The Larkins (2021 TV series)

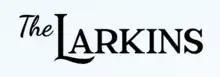
series logo

The Larkins is an English comedy-drama television series, produced by Objective Fiction and Genial Productions. The series is the most recent adaptation of H. E. Bates novel "The Darling Buds of May".